Maarten van Roozendaal

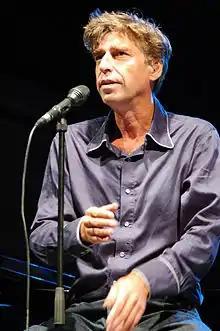
Maarten van Roozendaal onstage at the Vondelpark, Amsterdam, the Netherlands, 23 August 2008

Maarten van Roozendaal (2 May 1962 – 1 July 2013) was a Dutch singer, comedian and songwriter. He recorded "I'm So Curious", and variously worked with Paul de Munnik, Willem Ennes, Egon Kracht, Marcel de Groot and Kim Soepnel.